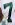
Number: 7